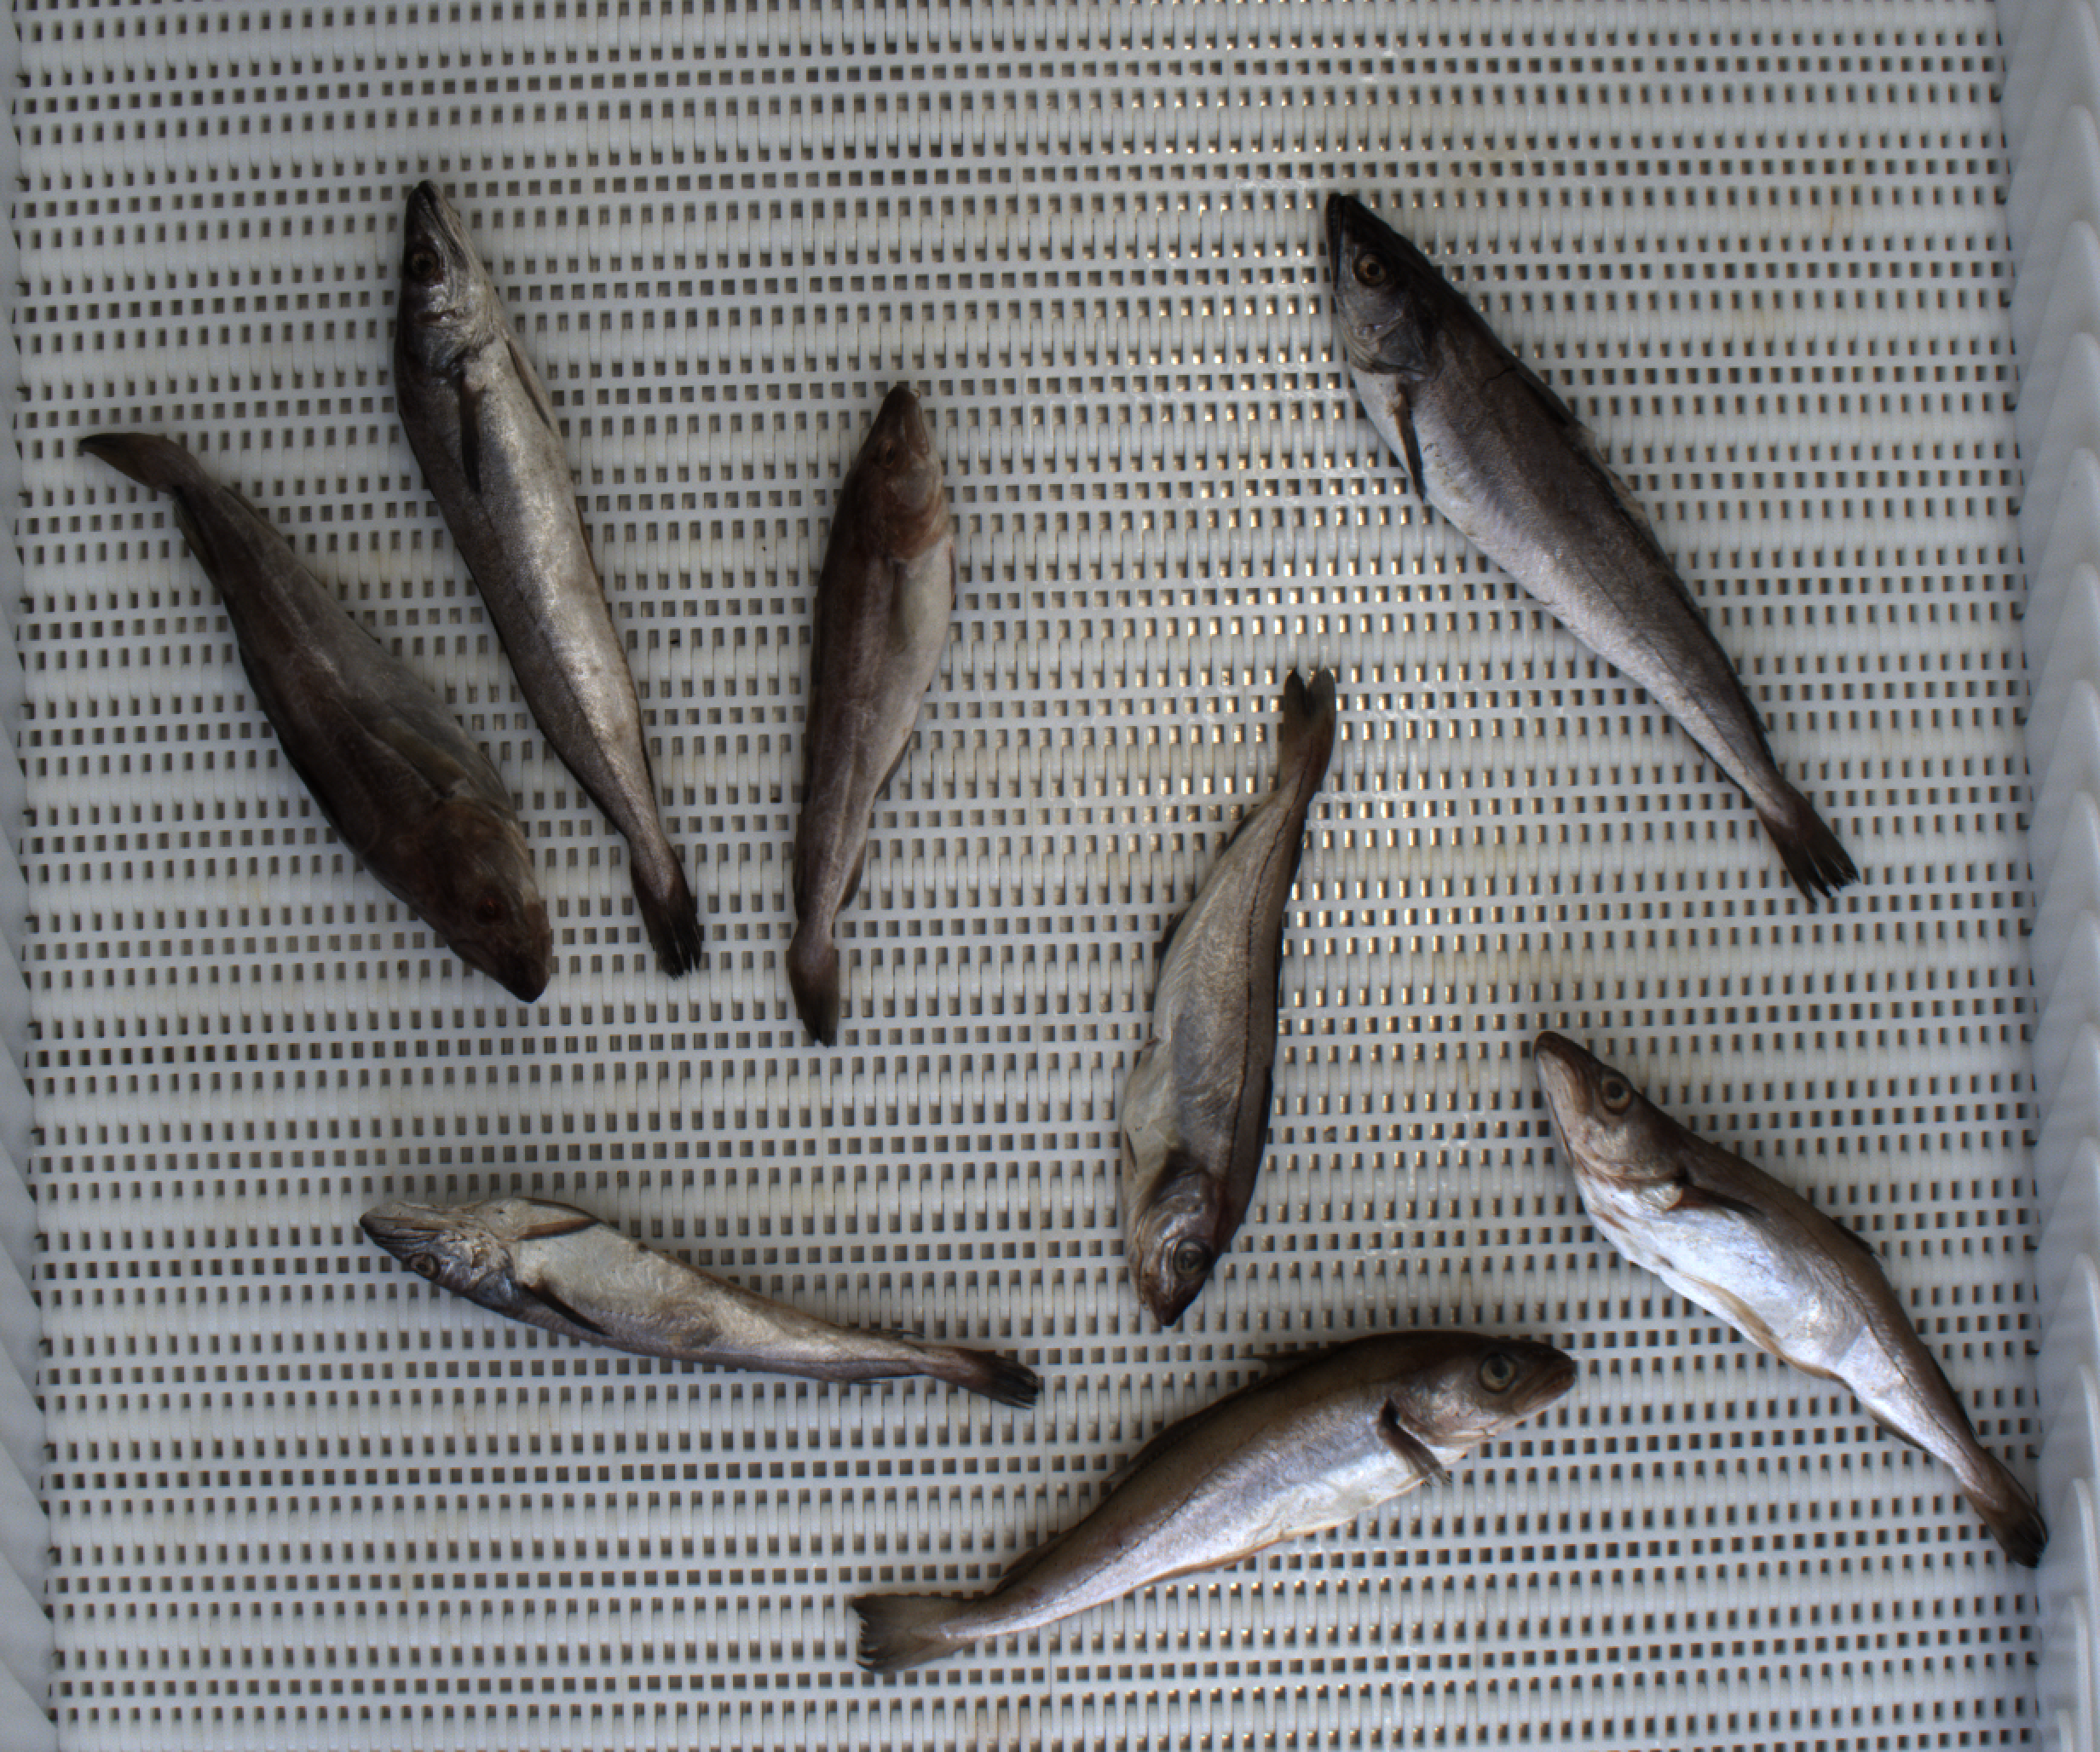
Total fish: 8
Cod: 2
Haddock: 1
Whiting: 2
Hake: 3
Horse mackerel: 0
Saithe: 0
Other: 0